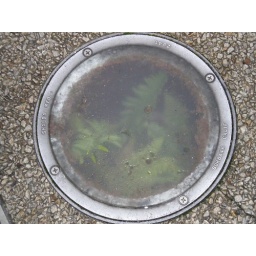
green under glass